Eye of the Eagle (1987 film)

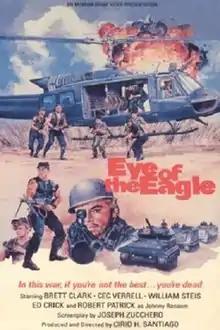

Eye of the Eagle (also known as The Lost Command) is a 1987 action-thriller film directed and produced by Cirio H. Santiago, written by Joseph Zucchero, and starring Brett Baxter, Cec Verrell, William Steis, Ed Crick and Robert Patrick. It was followed in 1989 by "".